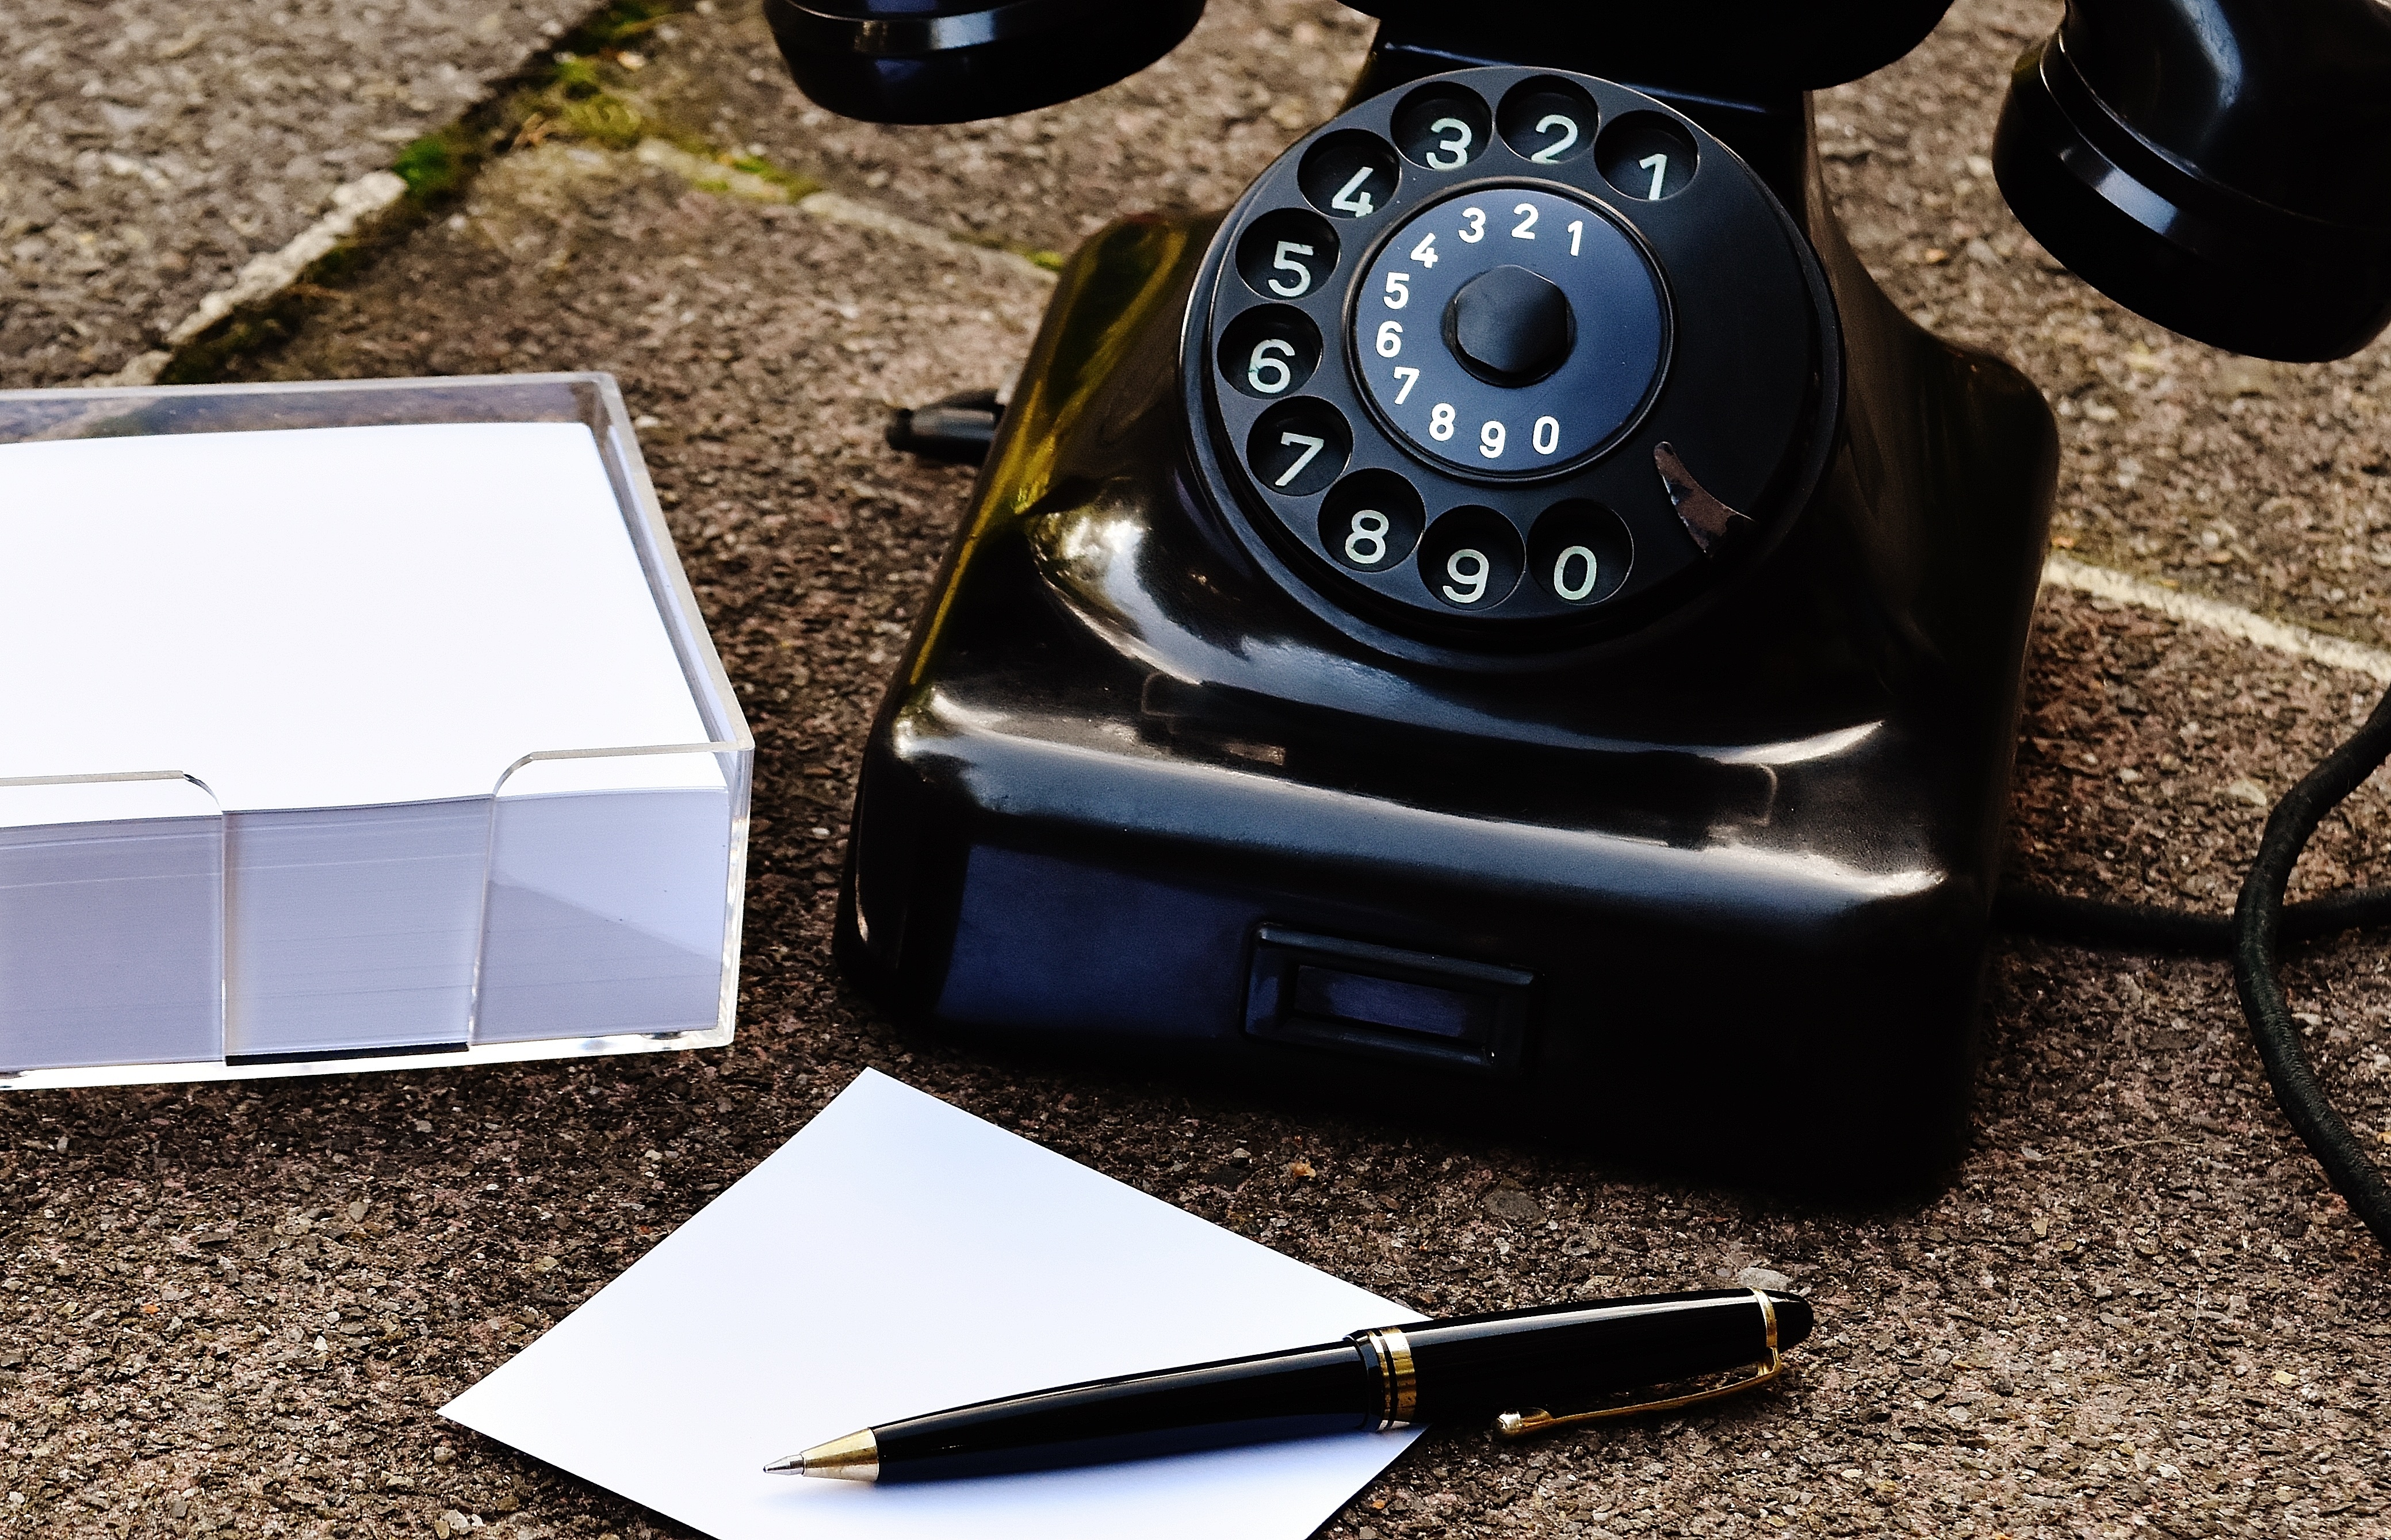
desk, post, technology, antique, wheel, pen, old, phone, telephone, communication, gadget, nostalgia, dial, product, nostalgic, list, generations, notes, bakelite, listeners, antiquated, telephone handset, old phone, stickies, formerly, year built 1955